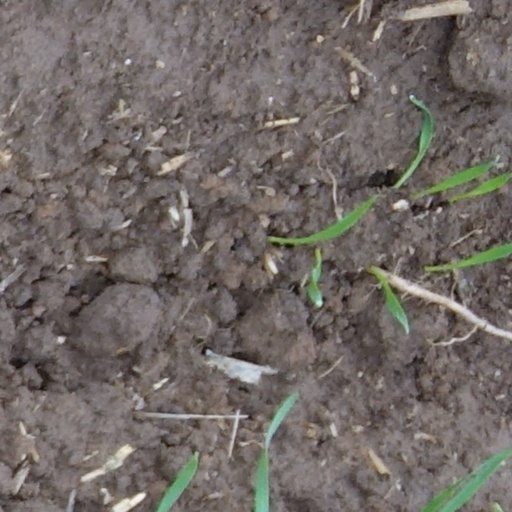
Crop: wheat